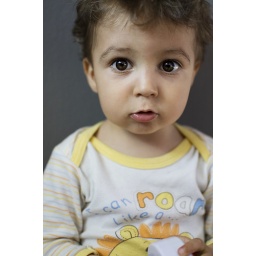
in my studio gray wall, natural light. west faced big windows